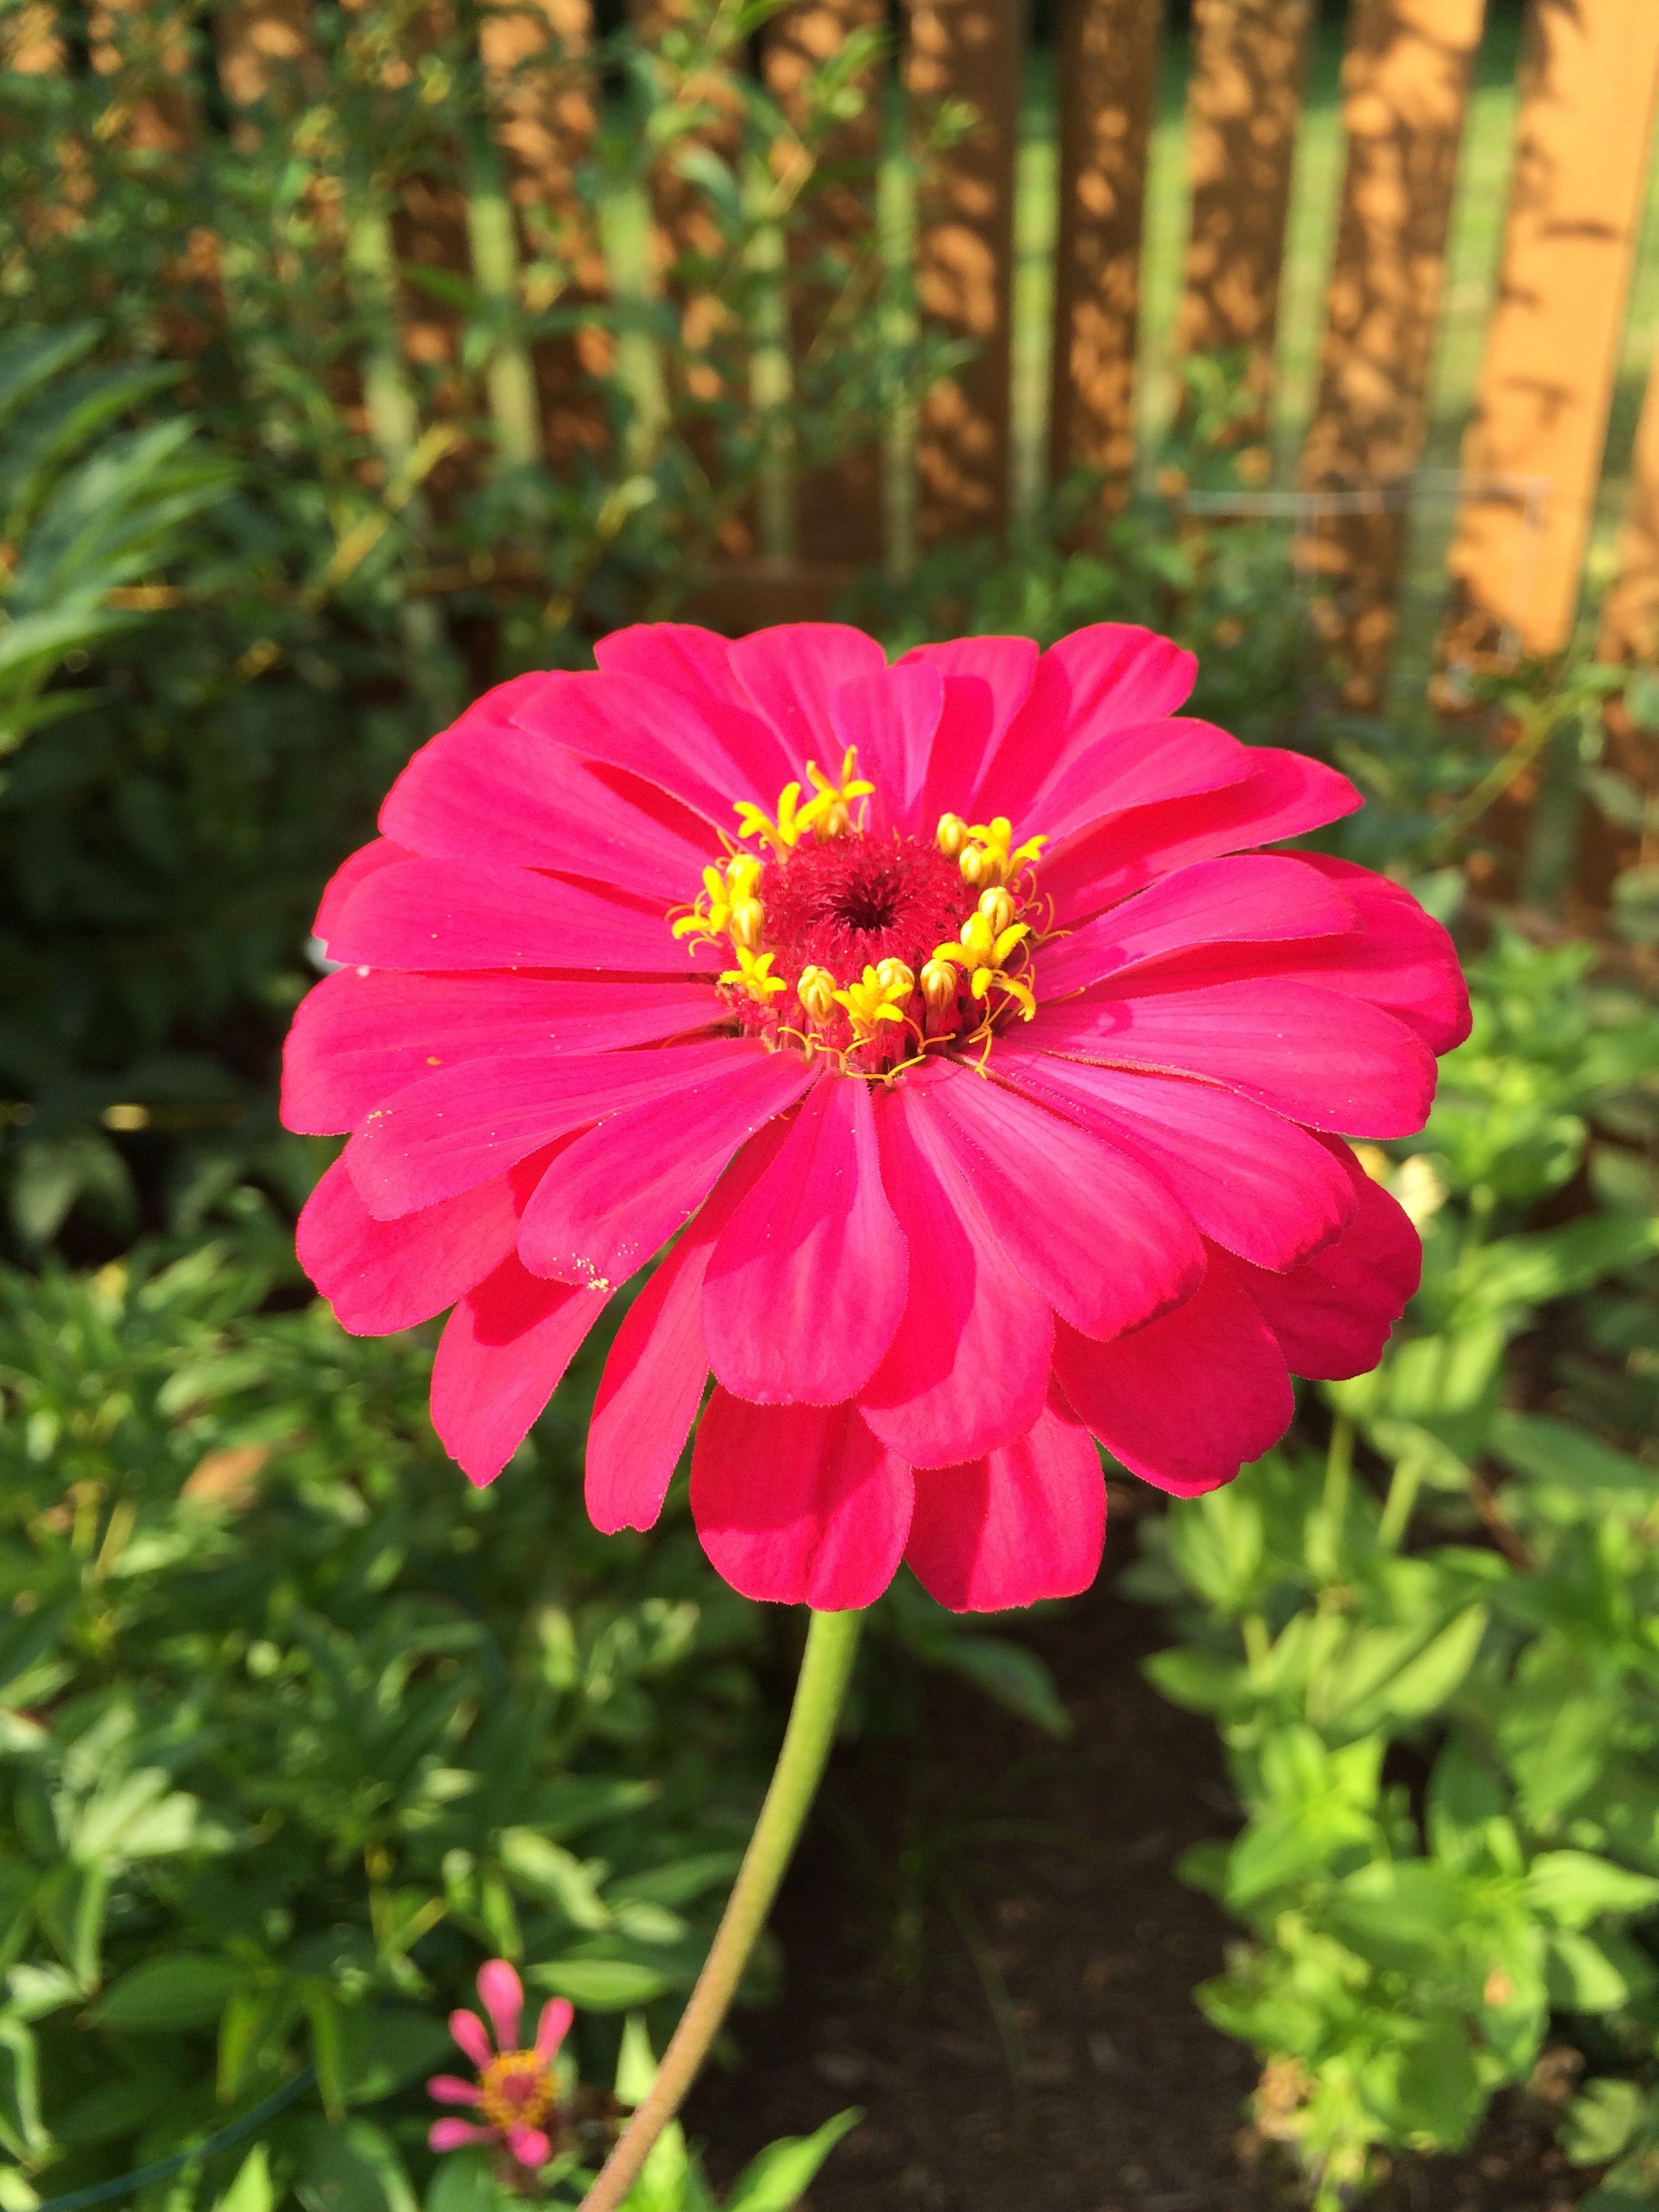
nature, outdoor, blossom, plant, meadow, flower, petal, bloom, summer, floral, color, botany, blooming, garden, pink, flora, wildflower, close up, gardening, bright, pretty, zinnia, flowering plant, daisy family, annual plant, land plant, garden cosmos